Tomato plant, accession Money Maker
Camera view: horizontal (90 deg, fisheye); turntable rotation: 330 degrees
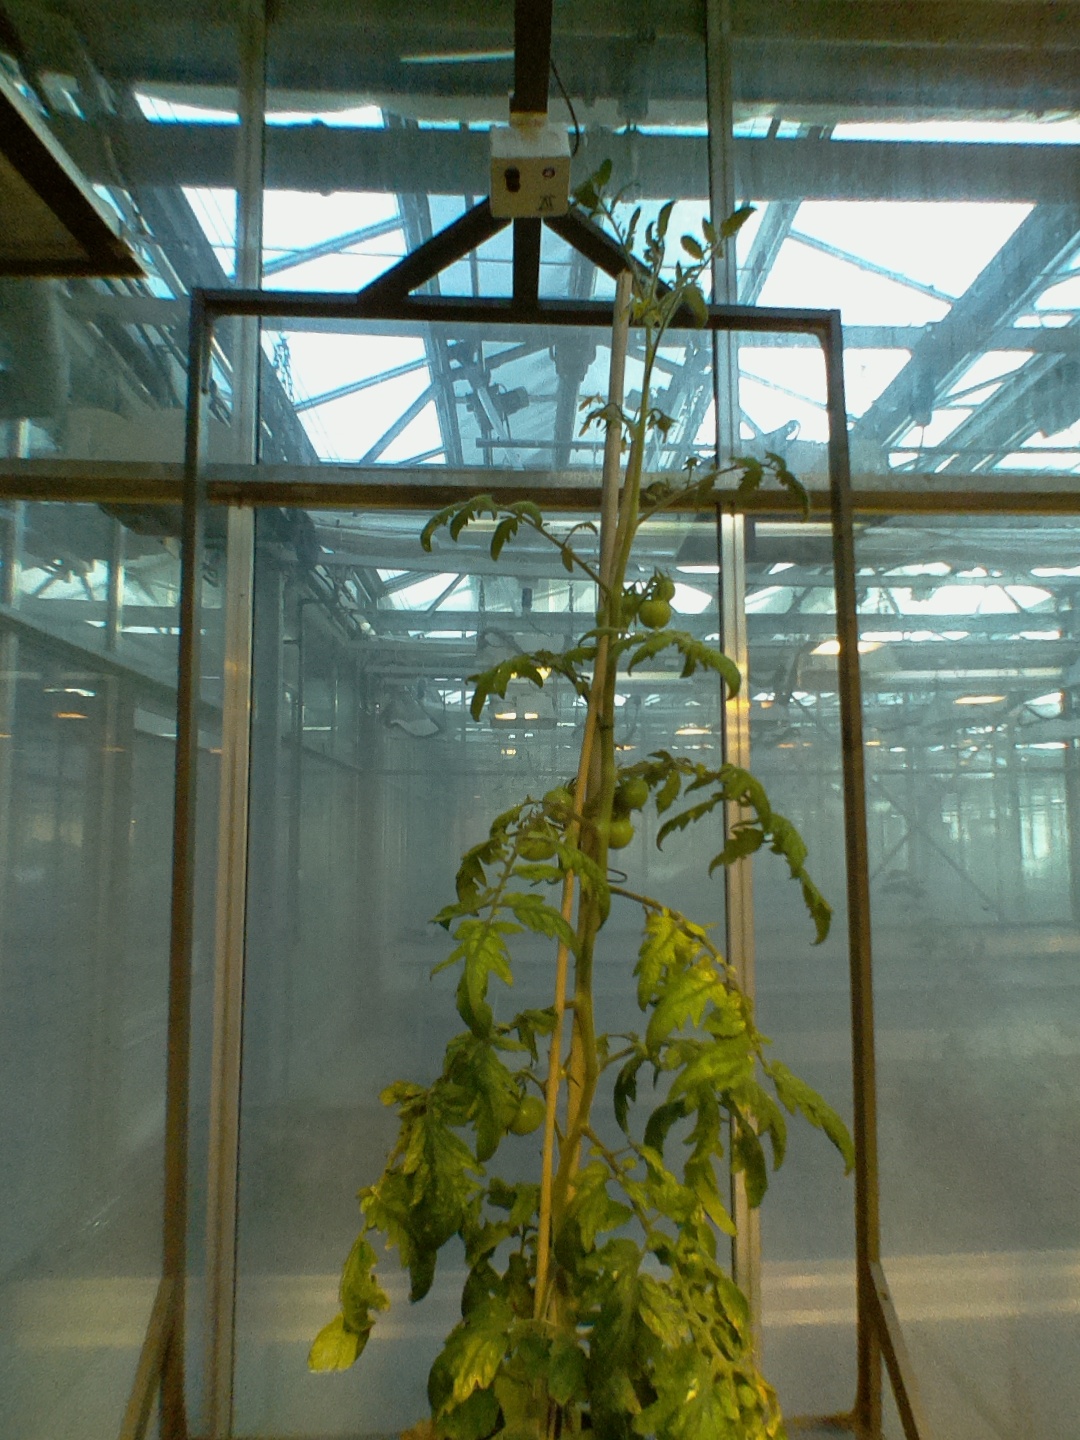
BBCH growth stage 75: 50%-60% of final fruit size